Casa Loma Orchestra

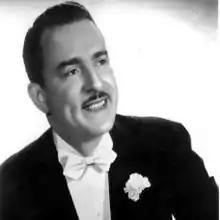
Glen Gray

The Casa Loma Orchestra was an American dance band active from 1929 to 1963. Until the rapid multiplication in the number of swing bands from 1935 on, the Casa Loma Orchestra was one of the top North American dance bands. With the decline of the big band business following the end of World War II, it disbanded in 1947. However, from 1957 to 1963, it re-emerged as a recording session band in Hollywood, made up of top-flight studio musicians under the direction of its most notable leader of the past, Glen Gray. The reconstituted band made a limited number of appearances live and on television and recorded fifteen LP albums for Capitol Records before Gray died in 1963.